Pedro (footballer, born 1987)

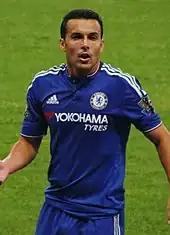
Pedro playing for Chelsea in 2015

On 20 August 2015, Pedro signed for Premier League champions Chelsea on a four-year contract for £19 million (€26.6 million), potentially rising to £21.4 million (€30 million) in add-ons. His first club, San Isidro, received €420,000 from the transfer. Three days after signing, he made his debut away to West Bromwich Albion, scoring the first goal and providing an assist for the second goal of a 3–2 win. On 19 December, Pedro scored the second goal in a 3–1 win against Sunderland, his first at Chelsea's home ground, Stamford Bridge. On 13 February, Pedro scored a brace in a 5–1 victory over Newcastle United, and again on 2 April in a 4–0 win over Aston Villa.